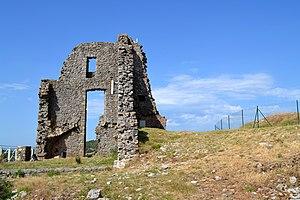
Ruines du château de Saint-Michel d'Alajou (34).
Saint-Michel ou Saint-Michel-d'Alajou est une commune française située dans le département de l'Hérault en région Occitanie.